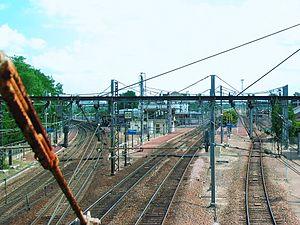
Gare de Moret - Veneux-les-Sablons, Seine-et-Marne, France
La ligne de Moret - Veneux-les-Sablons à Lyon-Perrache est une ligne ferroviaire reliant les gares de Moret-Veneux-les-Sablons et de Lyon-Perrache via Nevers, Saint-Germain-des-Fossés et Saint-Étienne, traversant quatre régions administratives. Elle constitue la ligne 750 000 du réseau ferré national.
La gare de Moret-Veneux-les-Sablons est une gare ferroviaire française de la ligne de Paris-Lyon à Marseille-Saint-Charles, située sur le territoire de l'ancienne commune de Veneux-les-Sablons, à la limite de celui de Moret-sur-Loing, toutes deux intégrées à Moret-Loing-et-Orvanne, dans le département de Seine-et-Marne, en région Île-de-France.